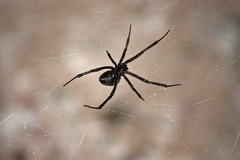
Species: Lactrodectus_hesperus